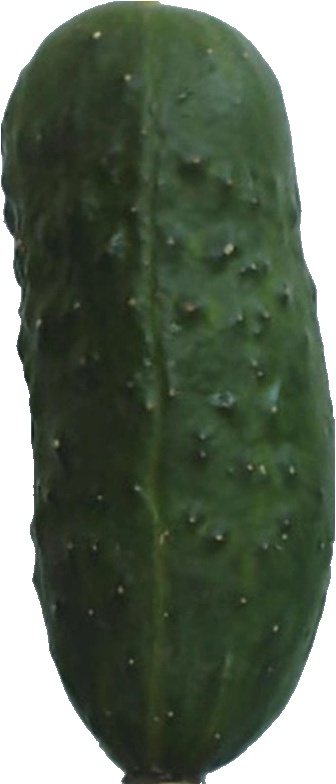
Label: cucumber_1